Ossetians

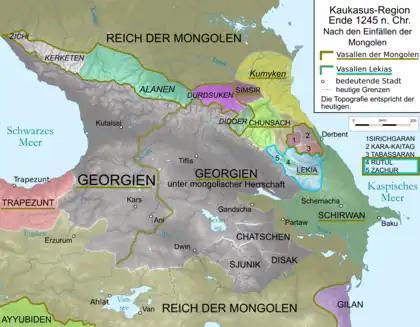
Alania after the Mongol invasion of 1245

Alania reached its peak in the 11th century under the Alanian ruler Durgulel, who established relations with the Byzantine Empire.